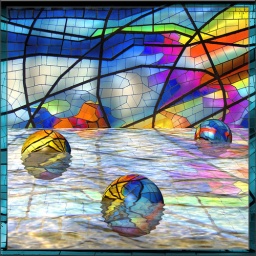
3 balls in the water - stainedglass